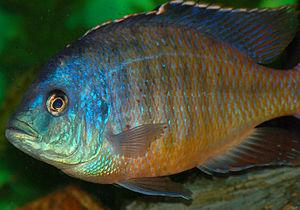
Protomelas taeniolatus est une espèce de poissons d'eau douce de la famille des cichlidae endémique du lac Malawi en Afrique. Cette espèce est appelé « Haplochromis fire blue » ou « Haplochromis red empress » en anglais, nom commun parfois encore utilisé en France. Aux abords de son milieu naturel l'espèce est notamment appelé « Kambuzi » en Nyanja au Malawi.